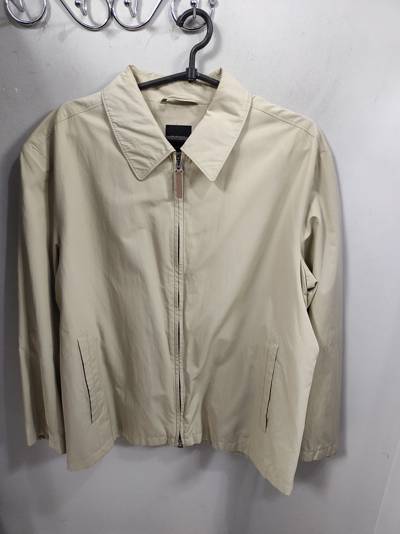
Waste category: clothes